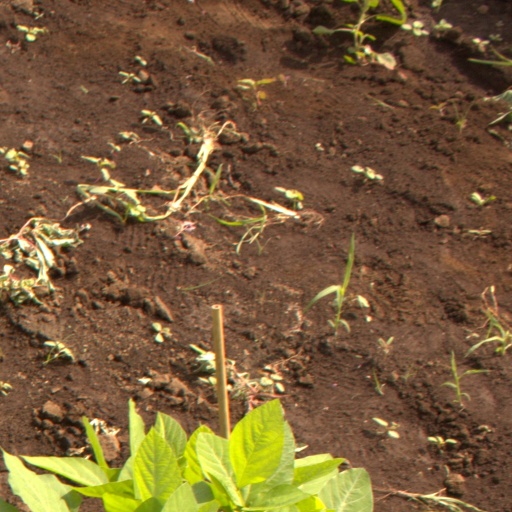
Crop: soybean